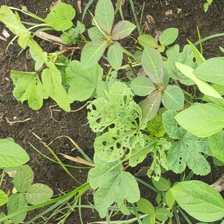
Weed species: Little_Mallow(Malva parviflora)